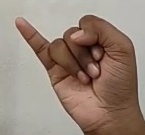
ASL sign: J